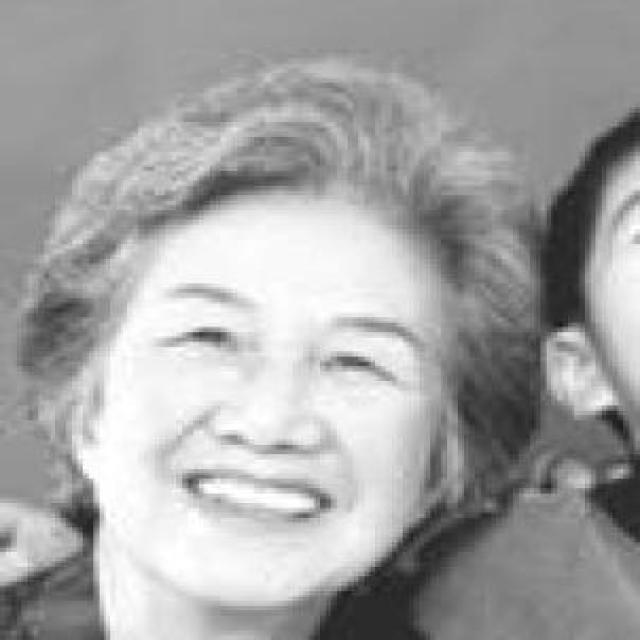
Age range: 65+